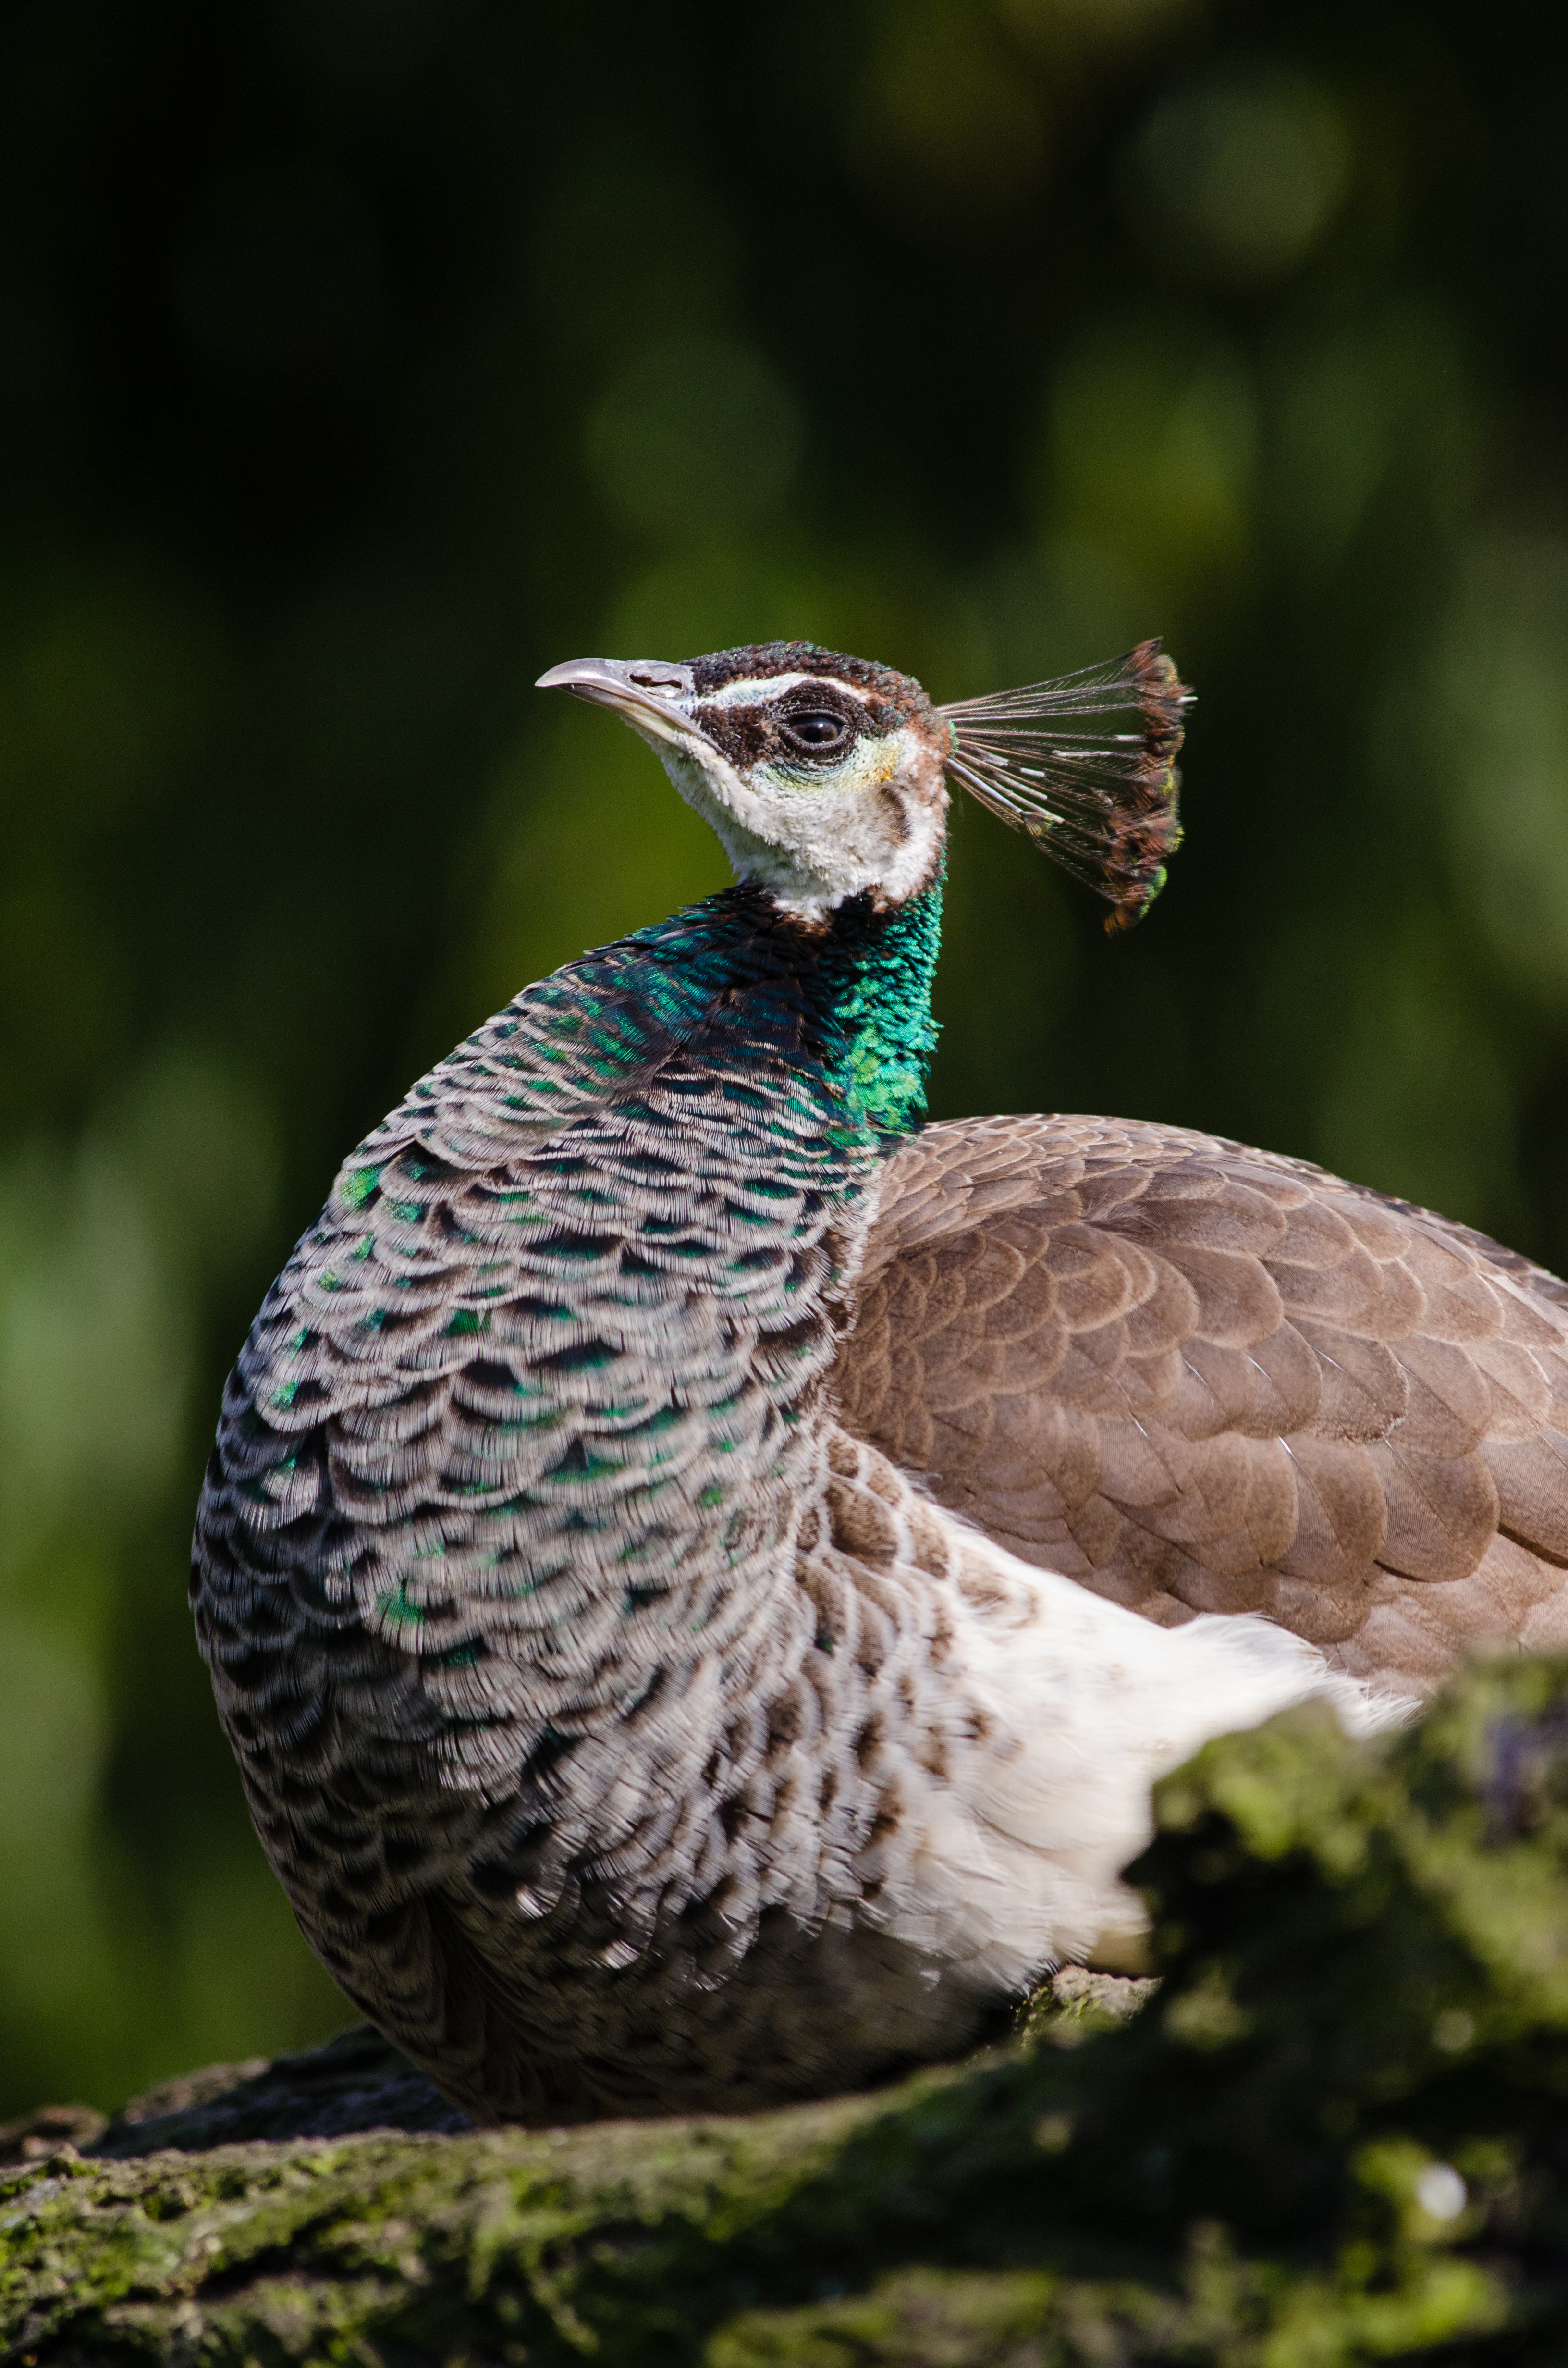
nature, bird, wing, wildlife, green, beak, fauna, close up, vertebrate, peafowl